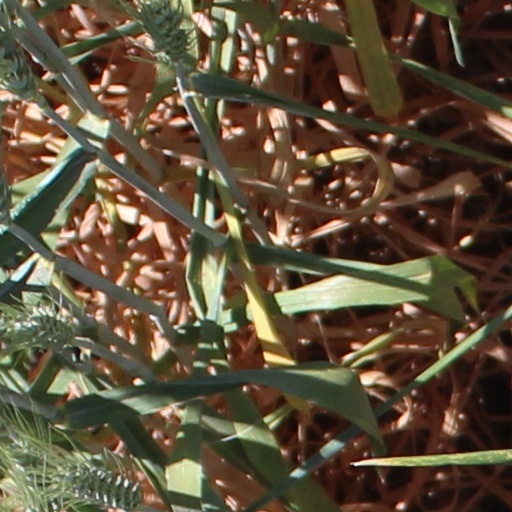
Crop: wheat